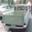
Label: truck